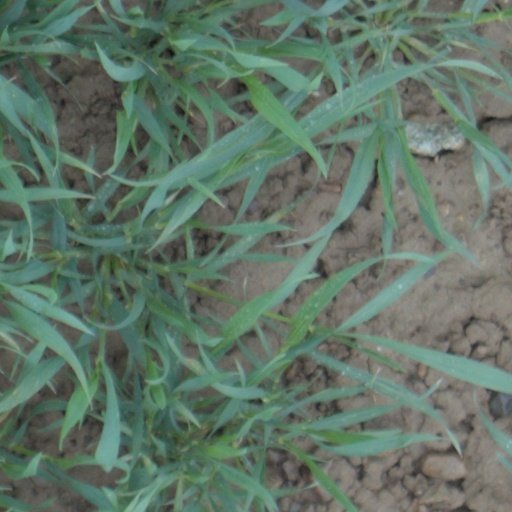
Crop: wheat